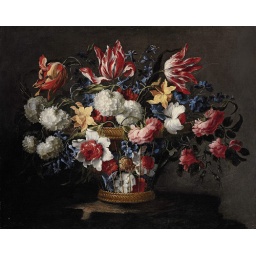
ARELLANO, Juan de - Snowballs, daffodils, tulips, roses and other flowers in a wicker basket on a ledge